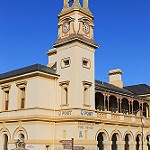
Label: buildings